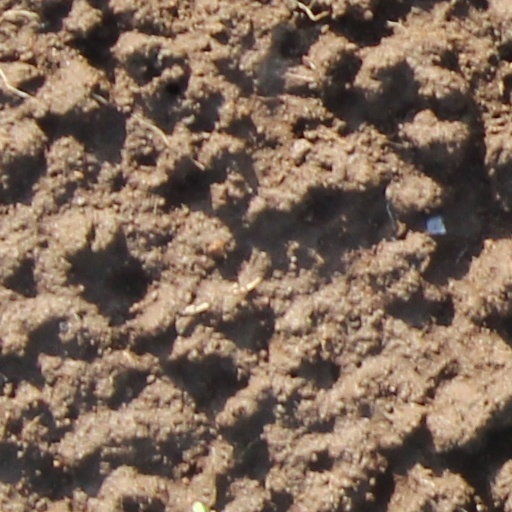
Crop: wheat